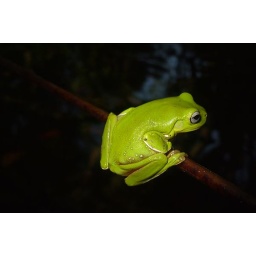
One of the many frogs in my garden sitting on a twig above a small water feature